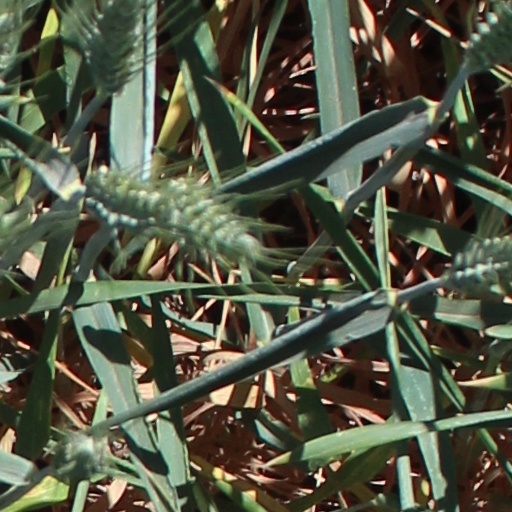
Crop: wheat